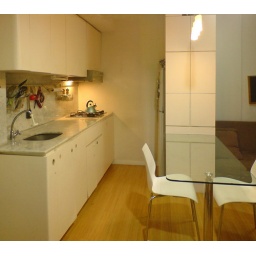
white HPL covering , marble countertop &amp;amp; siding , built in lamp on overtop cabinet